Geography of Brunei

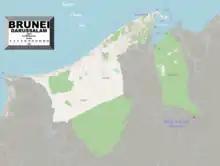
Enlargeable, detailed map of Brunei

Biodiversity, Climate Change, Endangered Species, Hazardous Wastes, Law of the Sea, Ozone Layer Protection, Ship Pollution